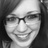
Emotion: happy